Scale insect

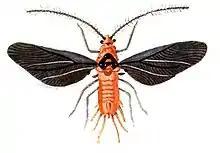
A winged male "Drosicha" sp.

Many species have the XX-XO system where the female is diploid and homogametic while the male is heterogametic and missing a sex chromosome. In some Diaspididae and Pseudococcidae, both sexes are produced from fertilized eggs but during development males eliminate the paternal genome and this system called paternal genome elimination (PGE) is found in nearly 14 scale insect families. This elimination is achieved with several variations. The commonest (known as the lecanoid system) involved deactivation of the paternal genome and elimination at the time of sperm production in males, this is seen in Pseudococcidae, Kerriidae and some Eriococcidae. In the other variant or "Comstockiella" system, the somatic cells have the paternal genome untouched. A third variant found in Diaspididae involves the paternal genome being completely removed at an early stage making males haploid both in somatic and germ cells even though they are formed from diploids, i.e., from fertilized eggs. In addition to this there is also true haplodiploidy with females born from fertilized eggs and males from unfertilized eggs. This is seen in the genus "Icerya". In "Parthenolecanium", males are born from unfertilized eggs but diploidy is briefly restored by fusion of haploid cleave nuclei and then one sex chromosome is lost through heterochromatinization. Females can reproduce parthenogenetically with six different variants based on whether males are entirely absent or not (obligate v. facultative parthenogenesis); the sex of fertilized v. unfertilized eggs; and based on how diploidy is restored in unfertilized eggs. The evolution of these systems are thought to be the result of intra-genomic conflict as well as possibly inter-genomic conflict with endosymbionts under varied selection pressures. The diversity of systems has made scale insects ideal models for research.